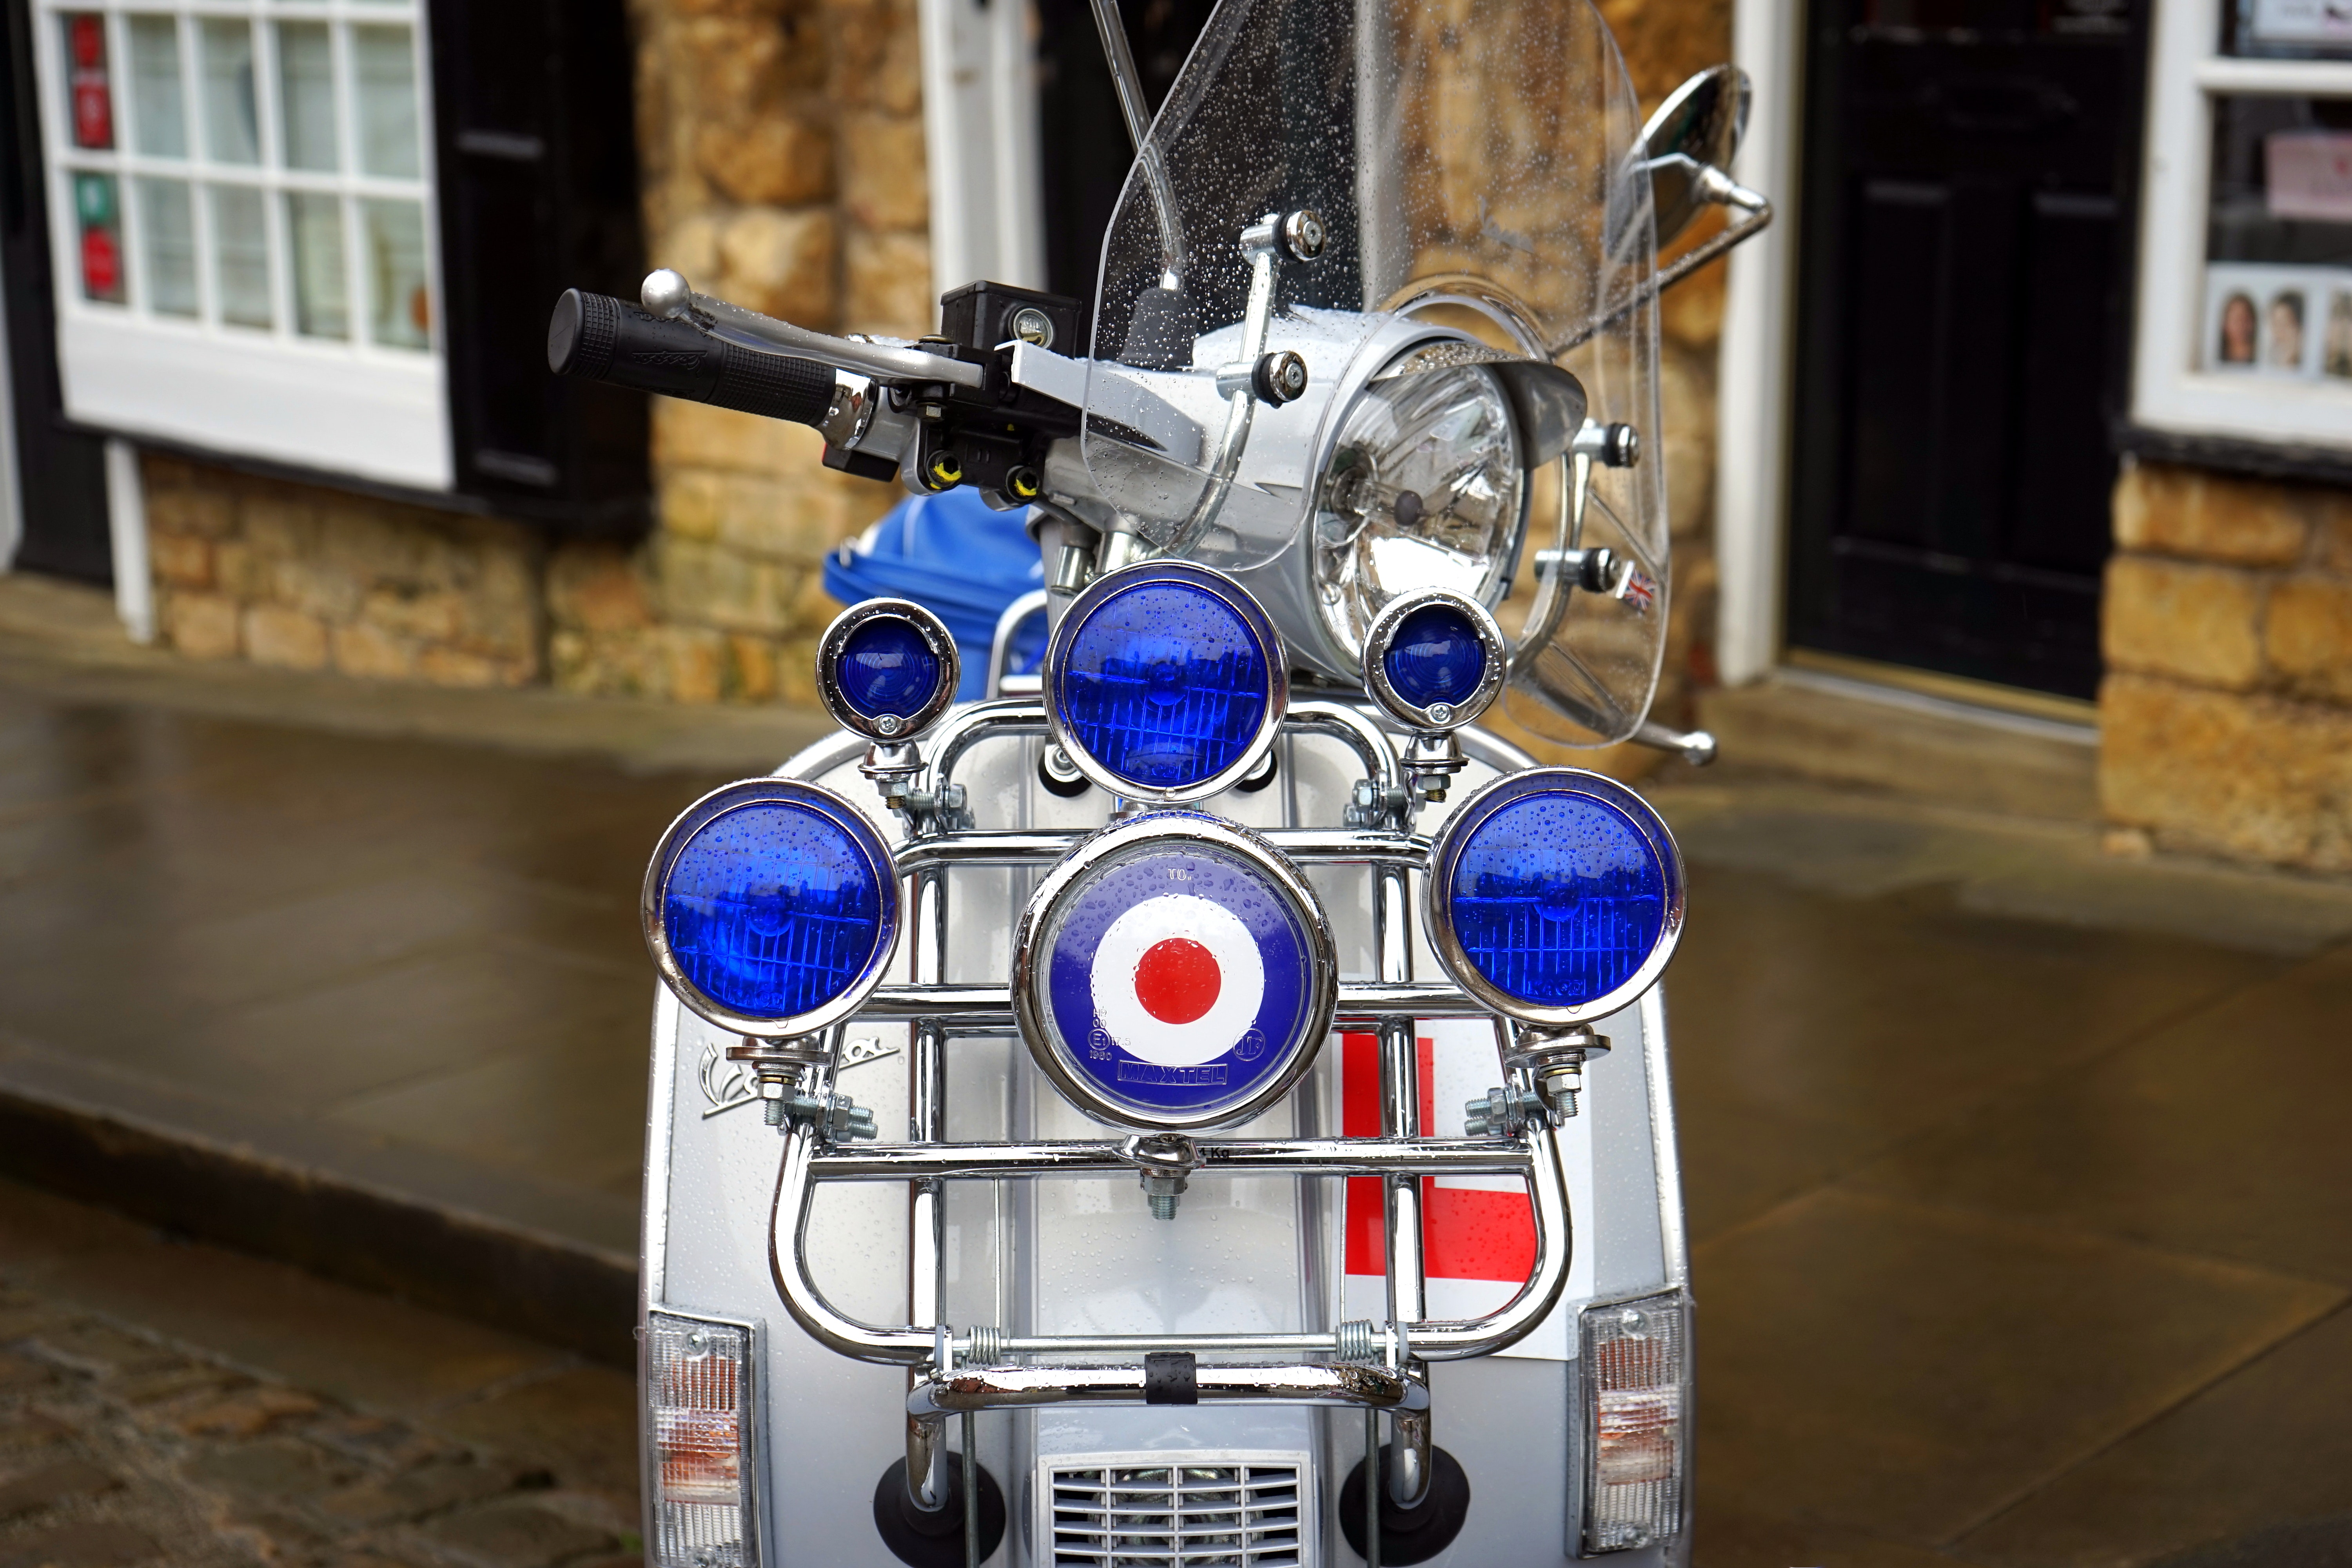
automotive lighting, vehicle, headlamp, auto part, motorcycle, car, bicycle handlebar, wheel